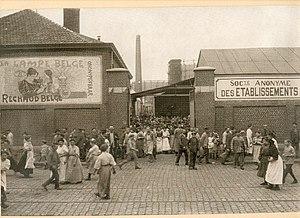
Sortie des Établissements Lempereur &amp
"Les Établissements Lempereur & Bernard est une société en nom collectif fondée par Joseph Lempereur et son beau-frère Lambert Bernard en 1867 qui était installée quai de Coronmeuse 32 à Herstal près de Liège. La société a démarré par la production d'une variante améliorée de lampe de mineur du type Mueseler. En 1887, elle prend la forme d'une Société anonyme, sous la dénomination de ""Société Anonyme pour la fabrication d'appareils d'éclairage"". En 1905, le nom est changé en ""Société Anonyme des Etablissements Lempereur et Bernard"".